Kingdom of Cyprus

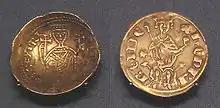
Cyprus gold bezant, derived from Byzantine design, 1218–1253 (left), and Cyprus Western-style silver gros 1285–1324 (right).

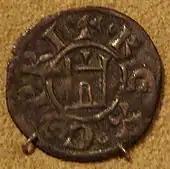
Coin of the kingdom of Cyprus, 13th century.

The economy of Cyprus remained primarily agrarian during the Lusignan period. Simultaneously, though, the island grew in importance in the trade network connecting Western Europe and the Middle East, serving as an "entrepôt". This led to an increase in demand on Cypriot products (most importantly sugar, but also wine, wheat, oil, carobs) abroad, and the agrarian economy became more export-oriented. This allowed Cyprus to become more prosperous relative to the Byzantine period, fuelling the development of the harbour of Famagusta and the capital Nicosia, enabling the construction of architectural works that survive to this day. Whilst the development of these two eclipsed the other towns, towns such as Limassol, Paphos and Kyrenia did take some part in the changing economic environment. Limassol, in particular, became a port for the export of agricultural products and served as a stopover for Christian pilgrims to the Holy Land. The relative prosperity encouraged migration to Cyprus from the West (Genoa, Venice, Provence, Catalonia) and the East. The Latin immigrants participated in the economic life as merchants, artisans, shipwrights, ship captains and tavern keepers, and as such had an outsize share in the economy.